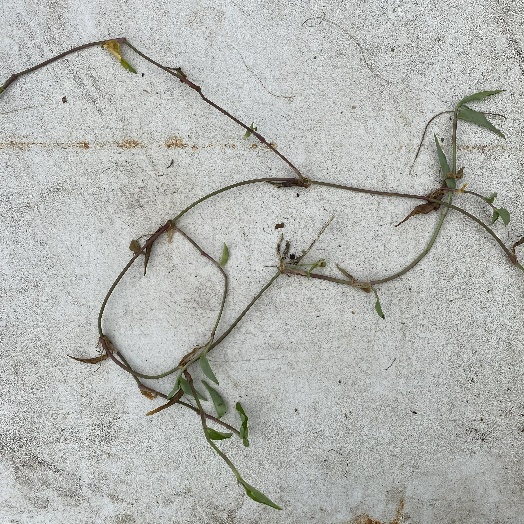
Label: Vegetation